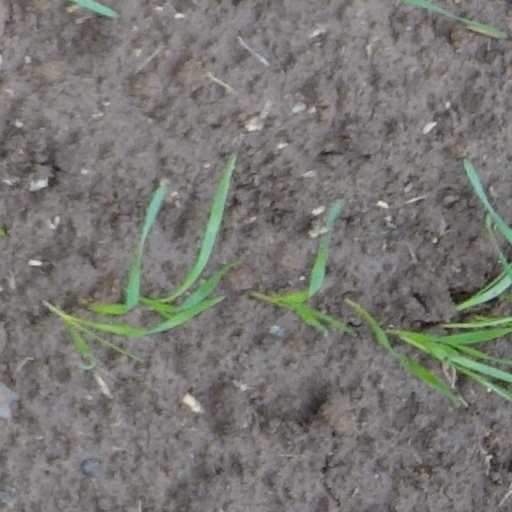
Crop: wheat